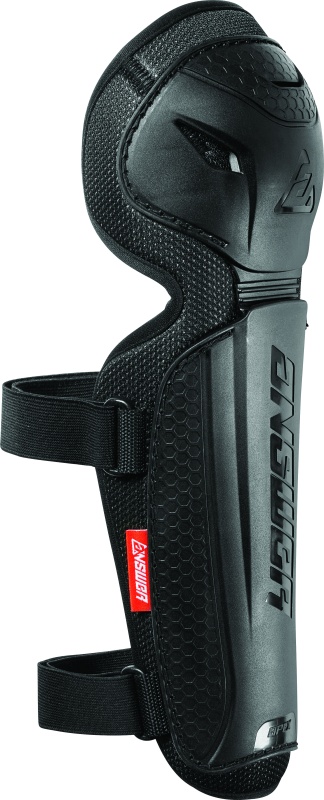
Answer Apex Knee Guard - Adult - One Size
High-impact, injection-molded plastic outer shell over perforated medium density foam.
Brand: Answer
Category: Sporting Goods > Athletics > Figure Skating & Hockey > Hockey Protective Gear > Hockey Shin Guards & Leg Pads